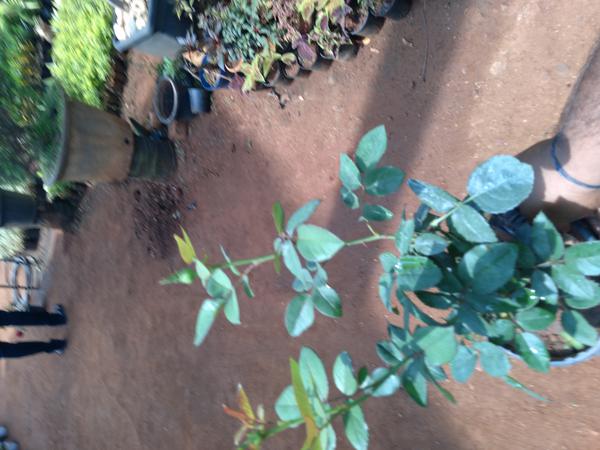
Plant: Rose